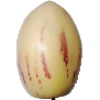
Label: Pepino 1